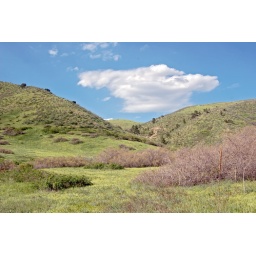
i took this while hiking at green mountain open space park in green mountain, colorado